Alfred Shout

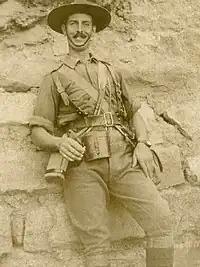
A smiling Second Lieutenant Alfred Shout in Egypt, 1915

There was considerable confusion following Shout's death. Army Headquarters in Melbourne cabled Rose Shout on 15 August to inform her that Alfred had been wounded. Confirmation of his death was conveyed to her, but was contradicted by a later cable on 23 August. This communication stated that Shout was not dead, but alive and returning to Australia aboard the "Themistocles". The press in Australia published news of his pending return, adding that he would arrive in Sydney in mid-September. This proved to be a case of mistaken identity. Shout's death was confirmed by 26 August; a Lieutenant A. J. Shirt, also of the 1st Battalion, was the officer aboard the "Themistocles". Rose Shout received a ministerial apology for the clerical errors and distress caused.